Martin Tyler

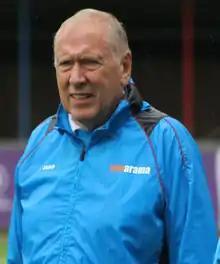
Tyler coaching Hampton & Richmond Borough, 2017

Martin Tyler (born 14 September 1945) is an English football commentator. He worked as a commentator for Sky Sports from 1990 to 2023, covering the Premier League and UEFA Champions League, as well as other domestic and international competitions. Tyler had previously commentated for ITV in the 1970s and 1980s. He provided his voice to the football video game series "FIFA" from 2005 until 2019. In 2003, he was voted the FA Premier League Commentator of the Decade.